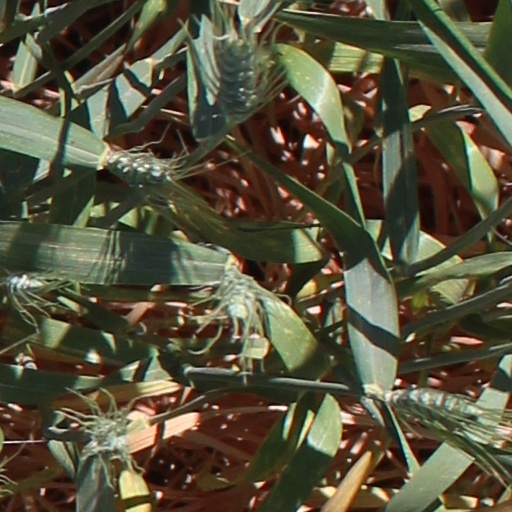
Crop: wheat